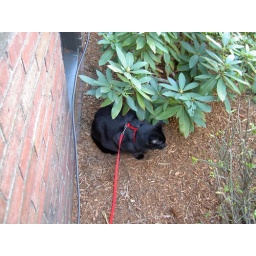
A delivery truck came down the street noisily, so we went to hide under the rhododendron for a while.